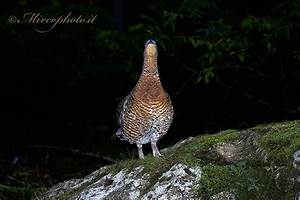
Label: chicken